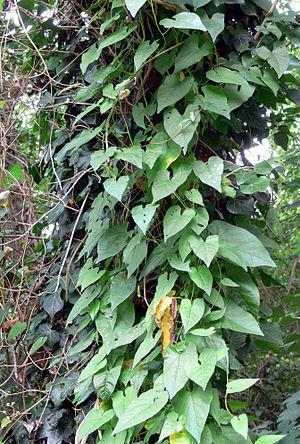
liseron sauvage et lierre.
Liseron est un nom vernaculaire ambigu désignant en français certaines plantes herbacées vivaces à rhizome plus ou moins charnu, de la famille des Convolvulaceae, à tiges volubiles et feuilles en forme de flèche.